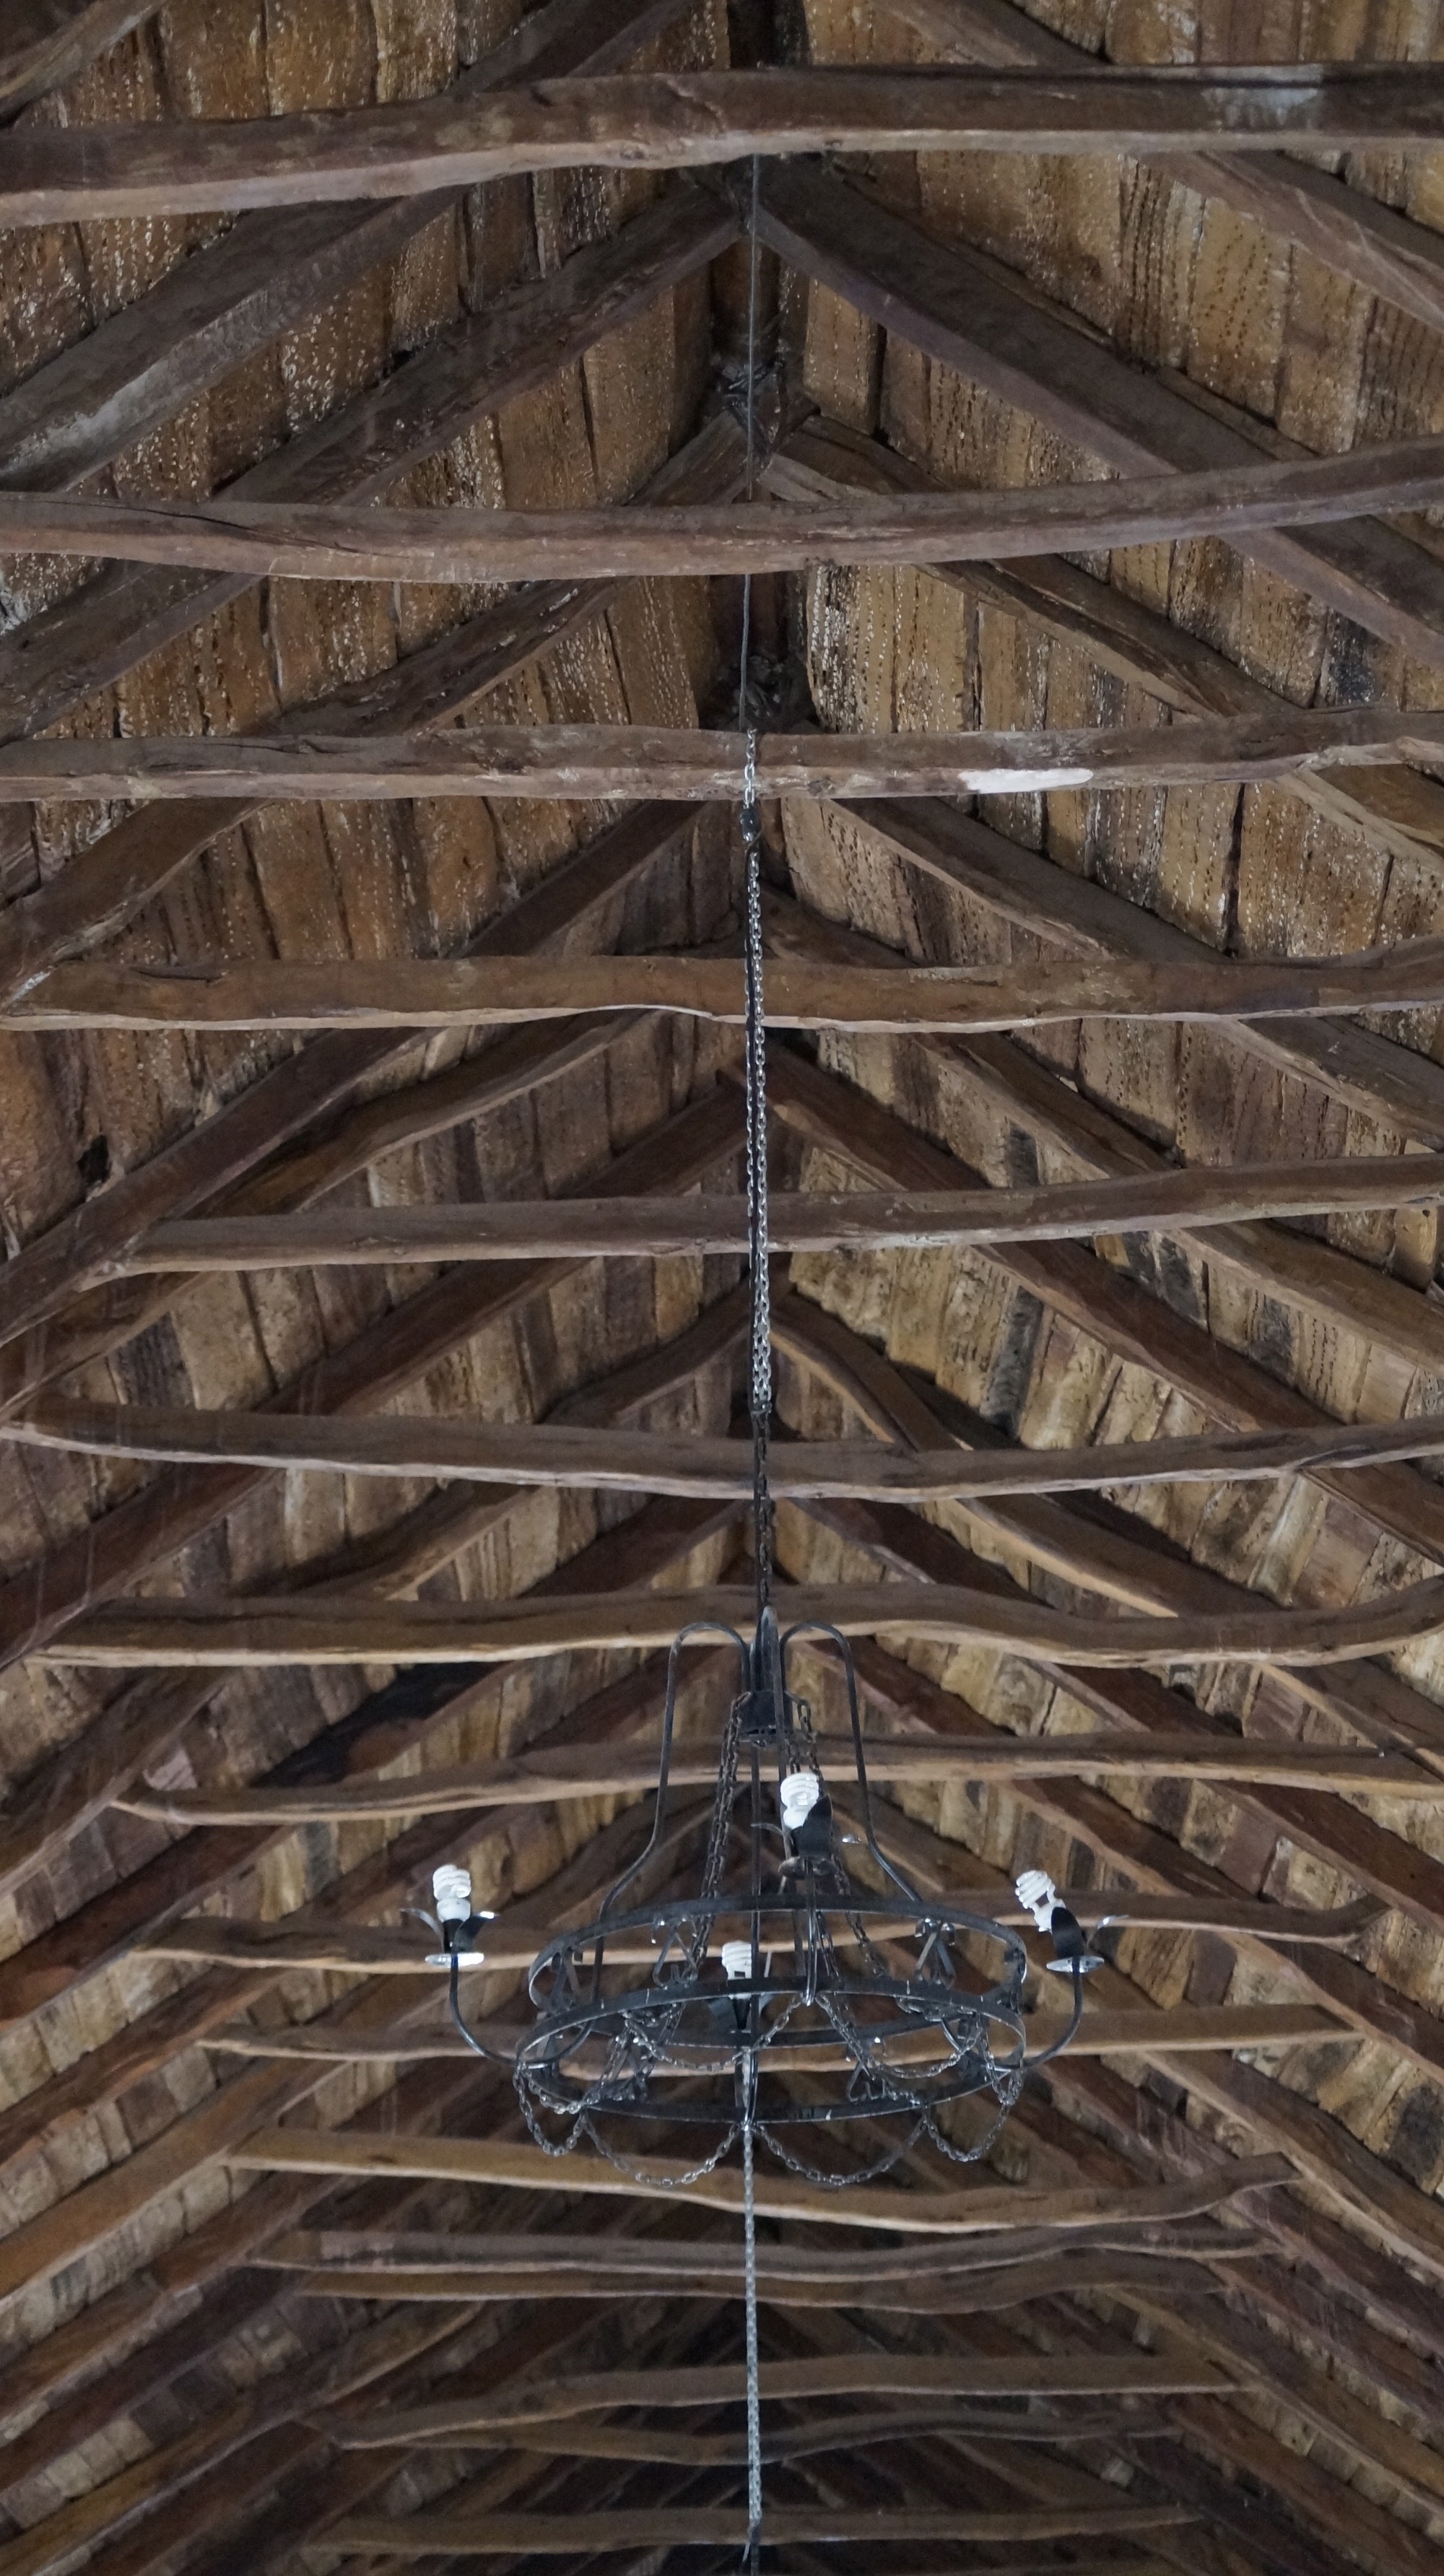
wood, old, church, lighting, inside, symmetry, roof wood